Saudia

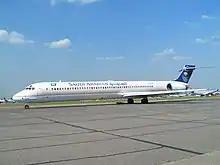
Saudia McDonnell Douglas MD-90-30 in 2008

Saudia operates to 102 destinations as of October 2022. The airline plans to reach 250 destinations by 2030.